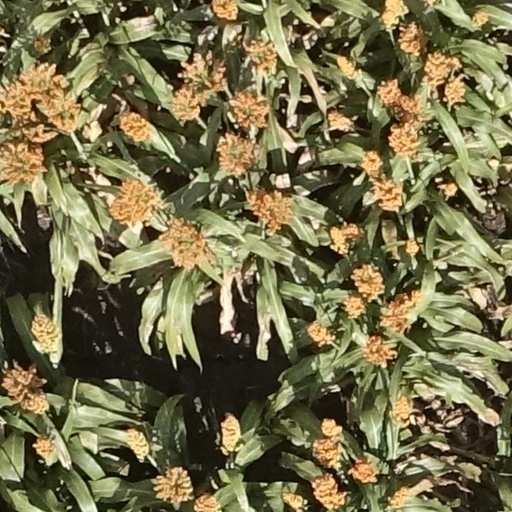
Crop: sorghum